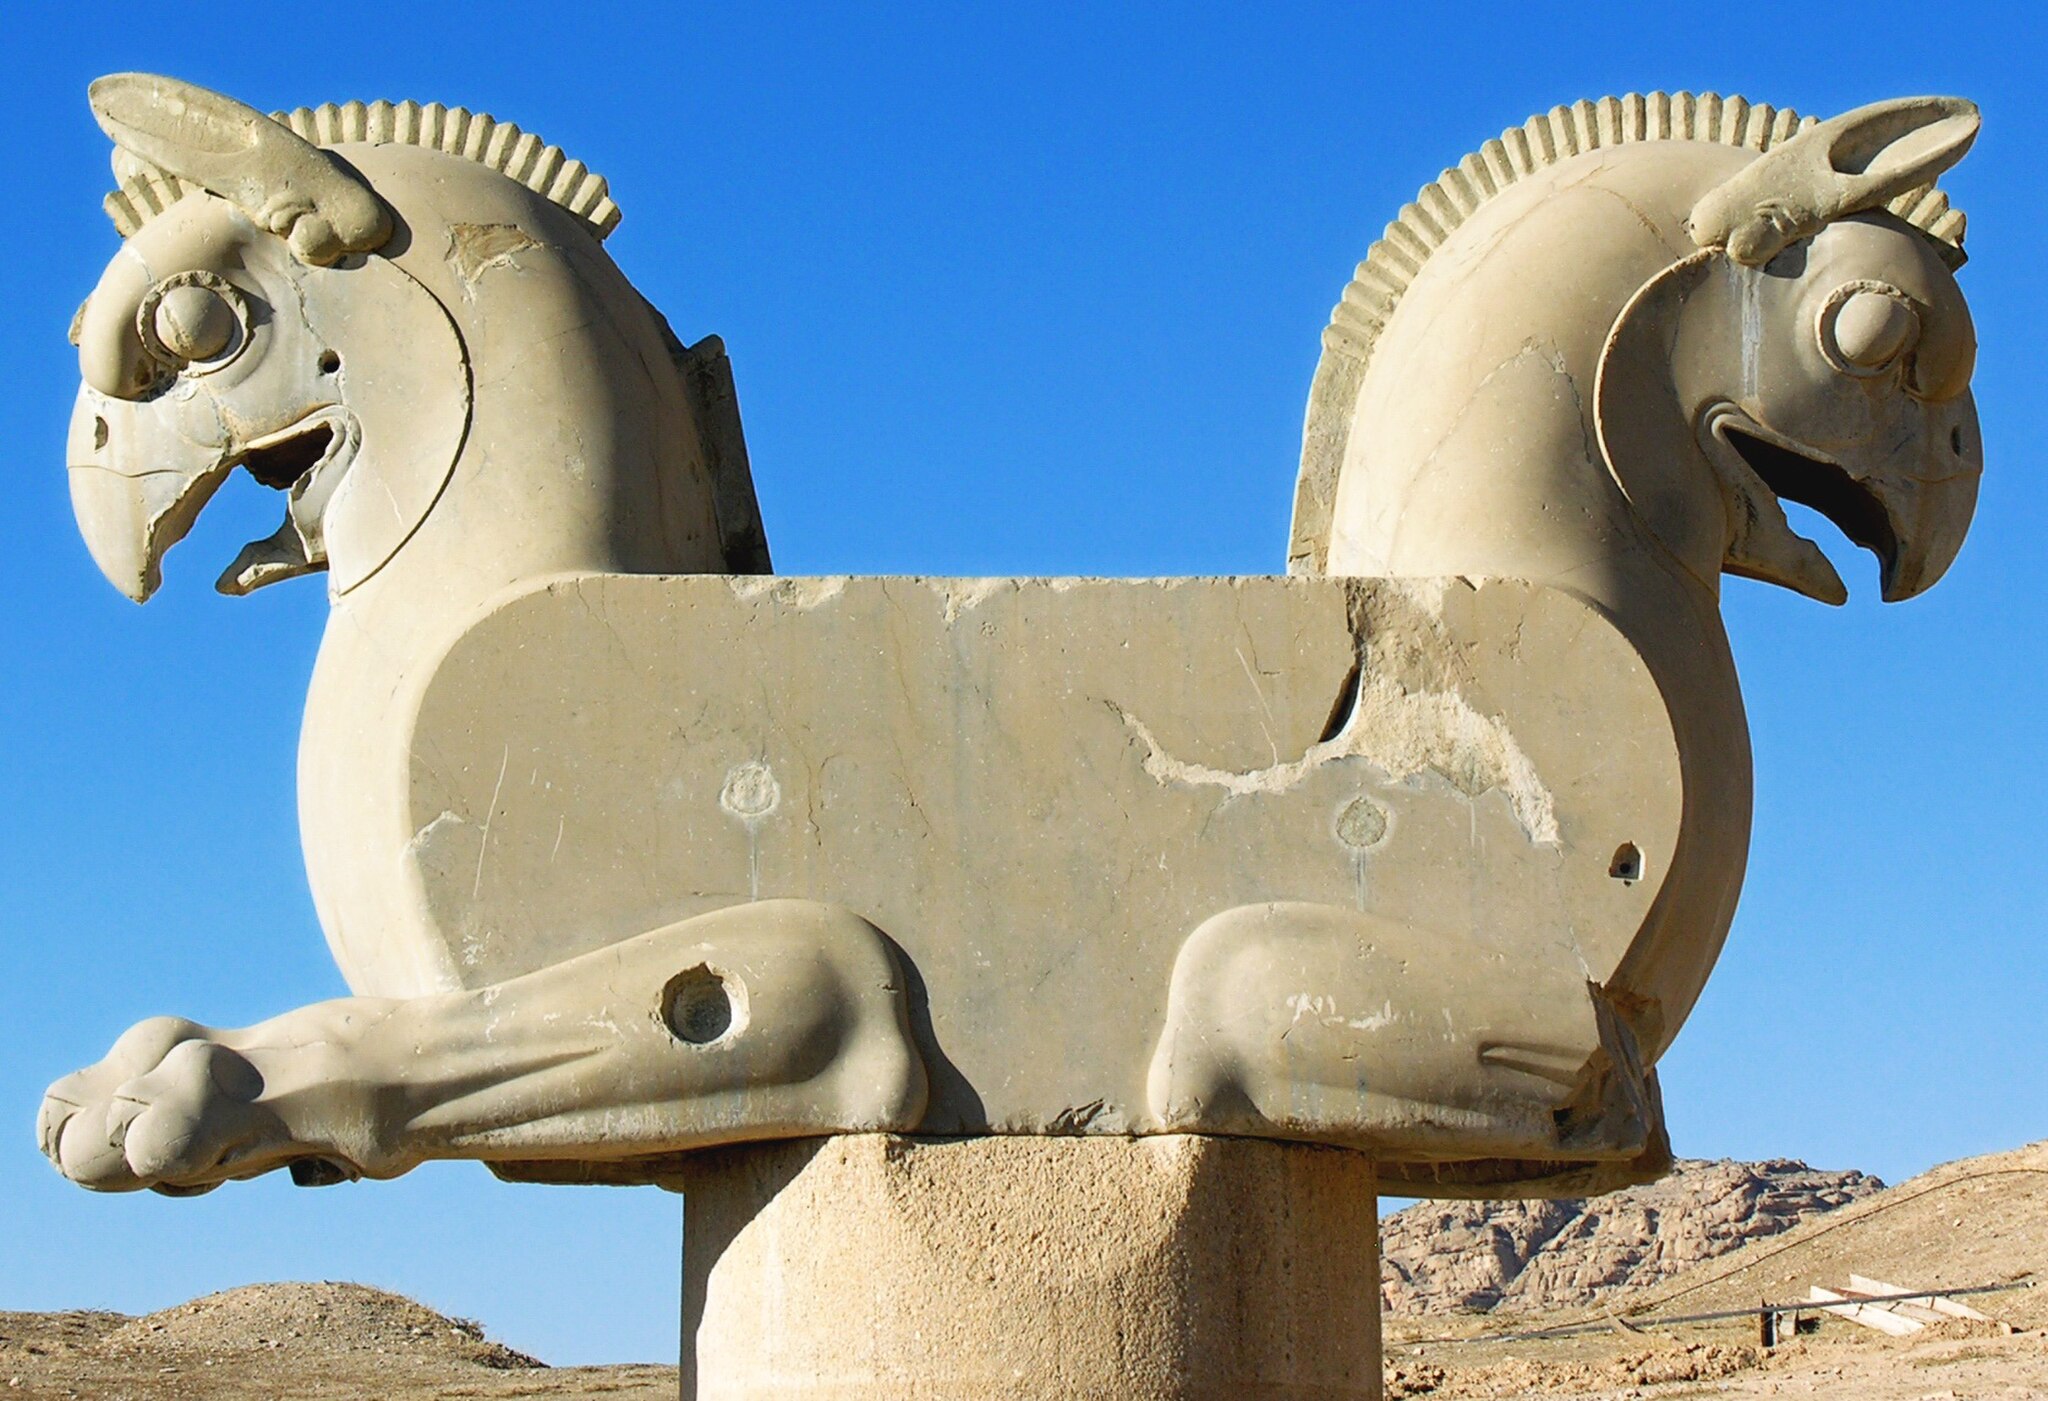
Title: Persepolis 24.11.2009 11-18-45 cropped
Description: Iran
Date: 2009-11-24 11:18:45
Categories: Derivative versions, Griffin capitals in Persepolis, Files with coordinates missing SDC location of creation, 2009 in Persepolis